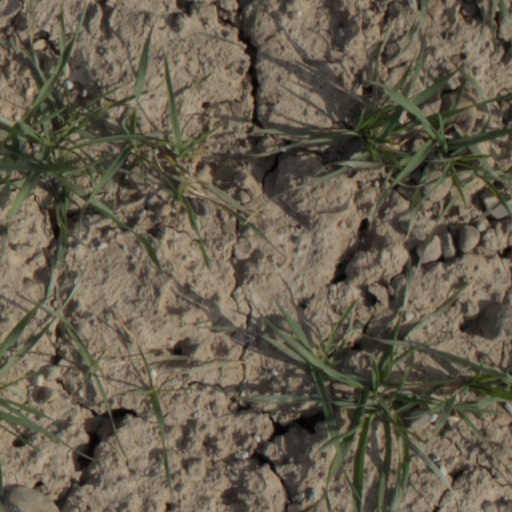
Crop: wheat